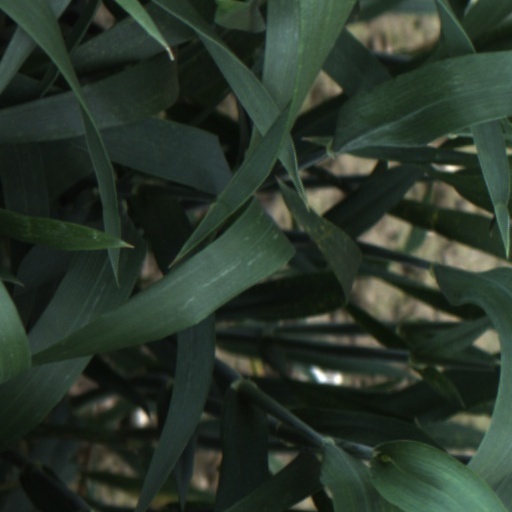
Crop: wheat